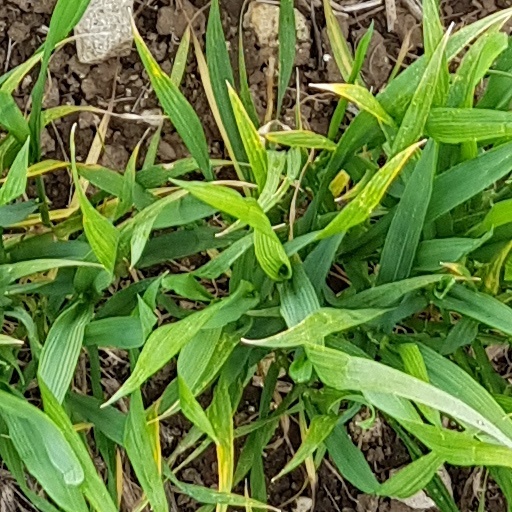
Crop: wheat